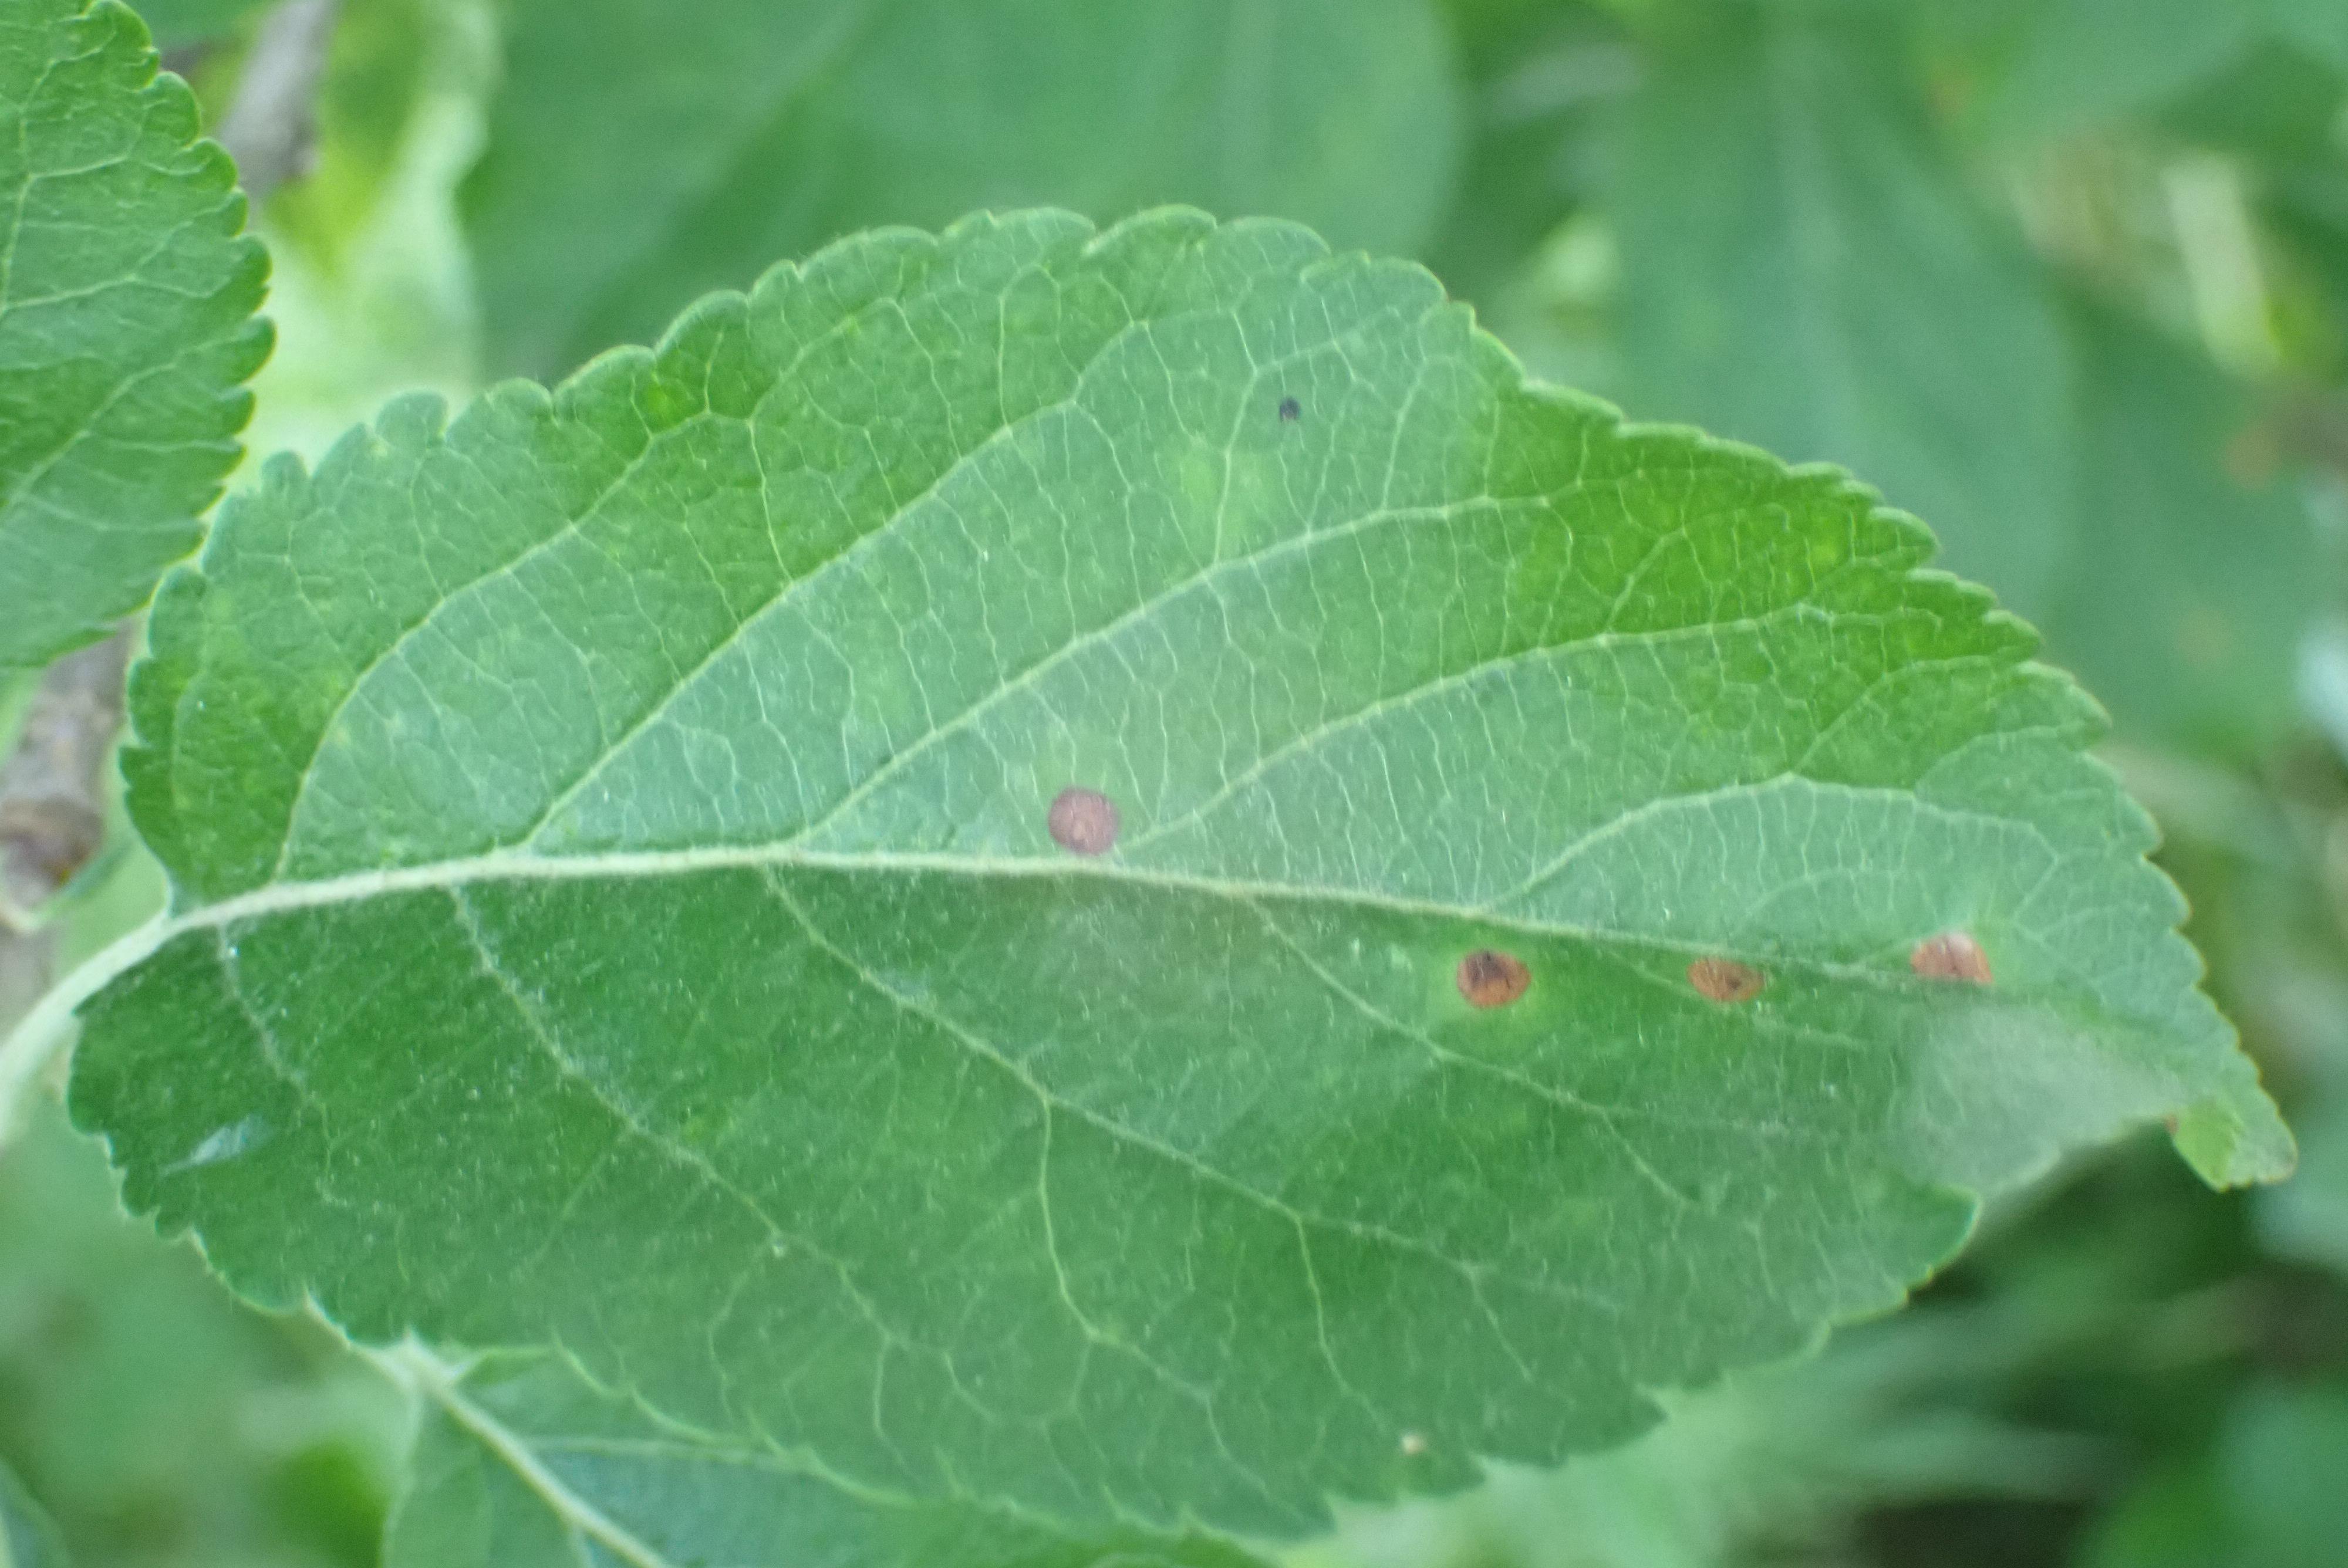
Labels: frog_eye_leaf_spot